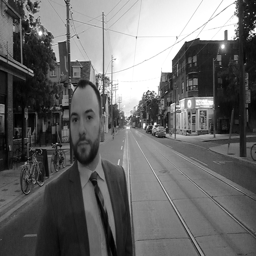
person looking rather stern on the street .